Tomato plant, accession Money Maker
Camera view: horizontal (90 deg, fisheye); turntable rotation: 300 degrees
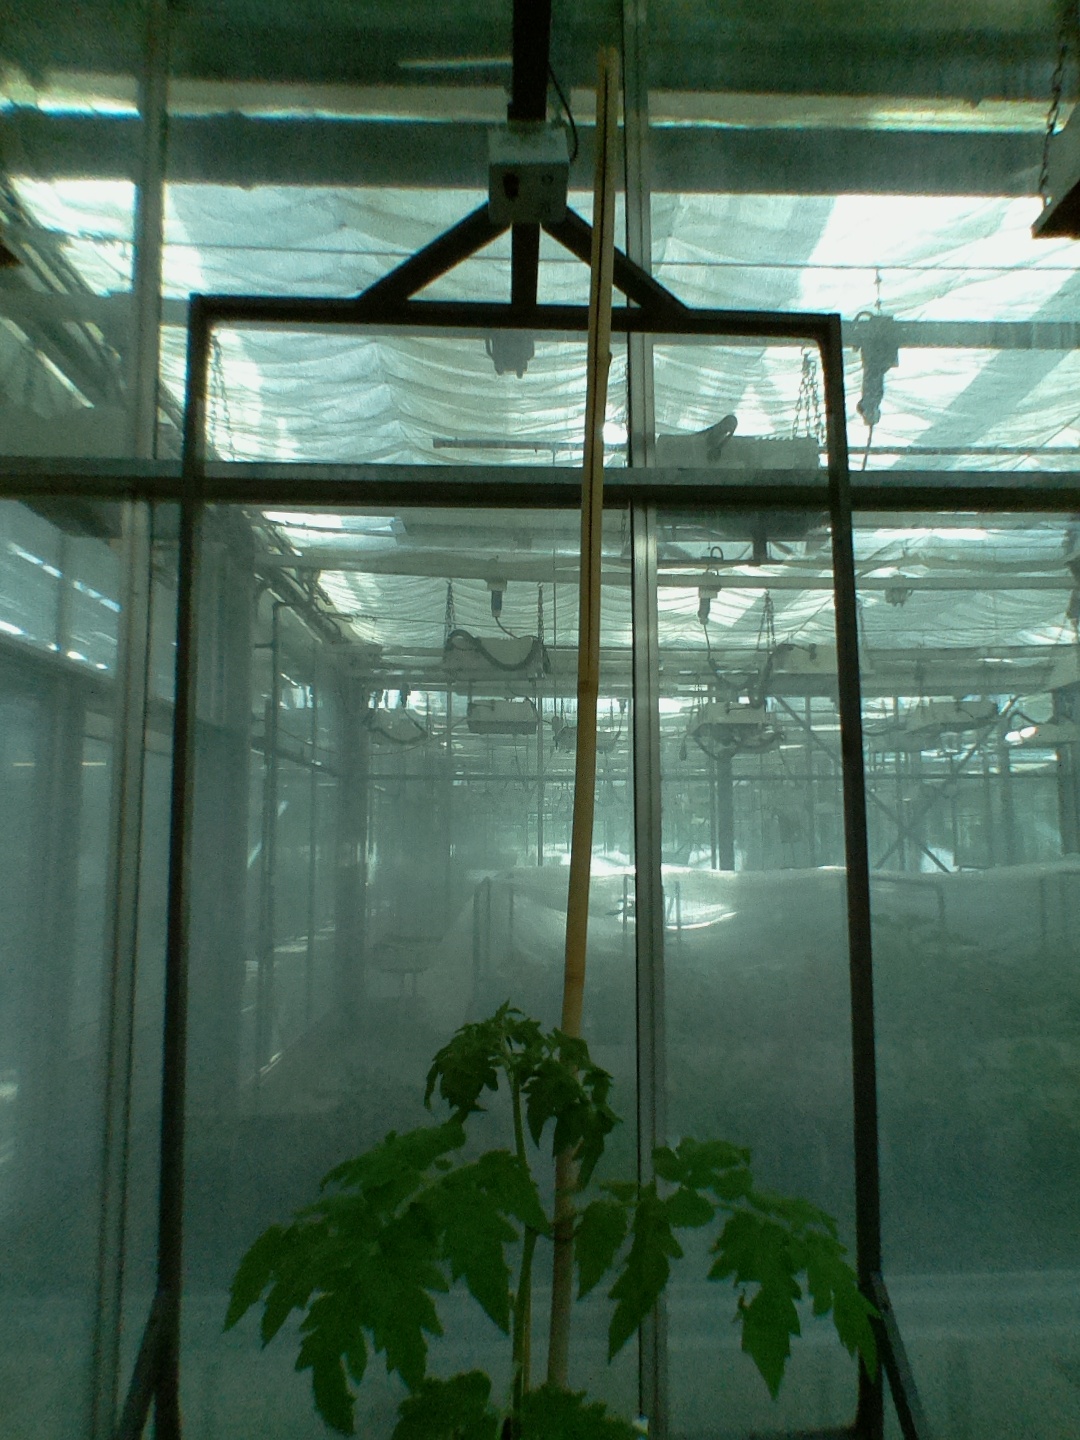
BBCH growth stage 13: 6 of true leaves visible